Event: Nepal Earthquake
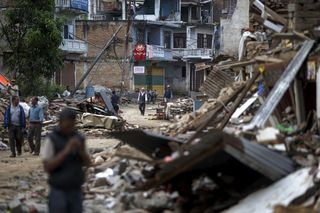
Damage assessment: damage